Background of the 2011 Bahraini uprising

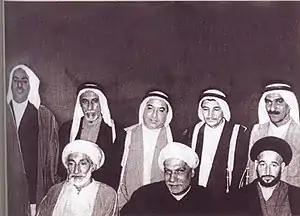
The National Union Committee was equally composed of Sunnis and Shias.

In the 1950s sectarian clashes occurred when a group of Sunnis including members of the royal family, among them the ruler's brother, attacked a Shia religious ritual and a neighborhood. Although many thought it was a "deliberate provocation to create sectarian divisions", the violence lasted for two years. In 1954, the National Union Committee (NUC) was set up by middle-class Sunnis and Shias. They said Belgrave was "helping foment religious hatred and imprisoning innocent people" and demanded his removal as well as installing a democratic system and a code of law. The NUC is regarded by Bahraini scholar Abdulhadi Khalaf as the "earliest serious and still enduring challenge to ethnic politics in Bahrain". The committee lasted for two years until the British crushed the uprising, imprisoning and deporting its leaders.